Biphytane

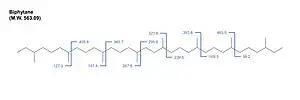

Typically, biphytane measurement is performed as an indirect analysis of GDGT. When chemically deriving biphytane from such ether lipids, the ether bonds are first cleaved using hydrogen iodide (HI), boron trichloride (BCl), or boron tribromide (BBr) that produces alkyl halides. Then, the alkyl halides are either reduced to saturated hydrocarbons using HI/NaSCH or LiAlH or converted to methylthioesthers with NaSCH. The obtained saturated or derivatized hydrocarbons can subsequently be separated and measured using standard gas chromatography-mass spectrometry (GC-MS) procedures.